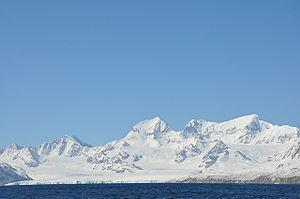
Le glacier Nordenskjöld est un glacier situé en Géorgie du Sud. Il est nommé en l'honneur de l'explorateur suédois Otto Nordenskjöld qui l'a cartographié lors de l'expédition suédoise Antarctic.